Fastmail

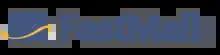
FastMail old logo before June 2019

Fastmail was founded in 1999 by Rob Mueller, Bruce Davey, and Jeremy Howard, to provide email service for customers of the Optimal Decisions Group.